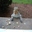
Label: squirrel